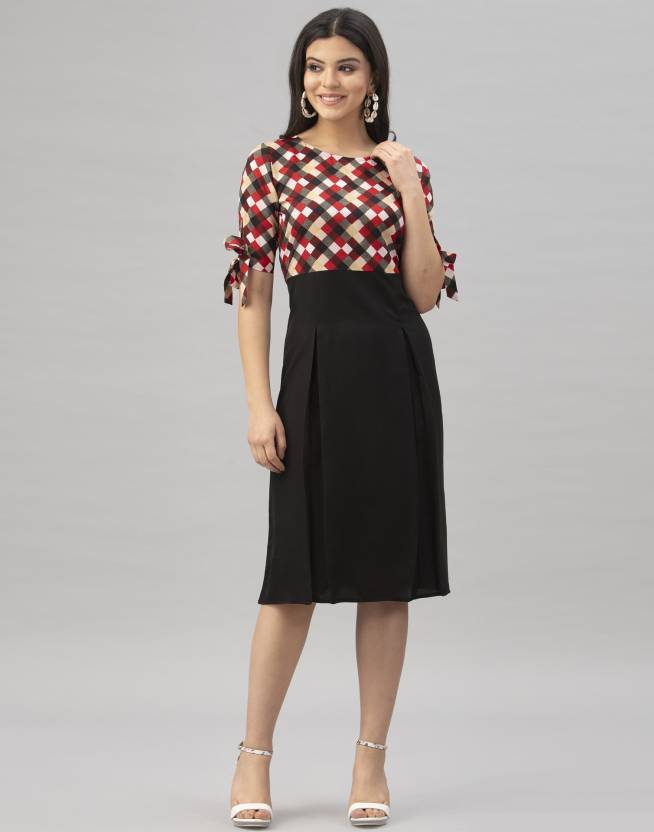
Product: Women Fit and Flare Black, Red Dress
Price: ₹359
Colors: Black and  Red
Pattern: Printed
Description: You will always be the center of attraction of any gathering by this dress also gives you comfort with style.
Other details: Dress Length is 42 Inch and 11 Inch Sleeve Length